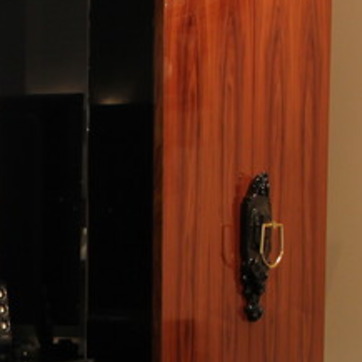
Material: wood